Answer in natural language. How many FloorLamps are visible in the scene? Choose between the following options: 3, 0, 1, 2 or 4
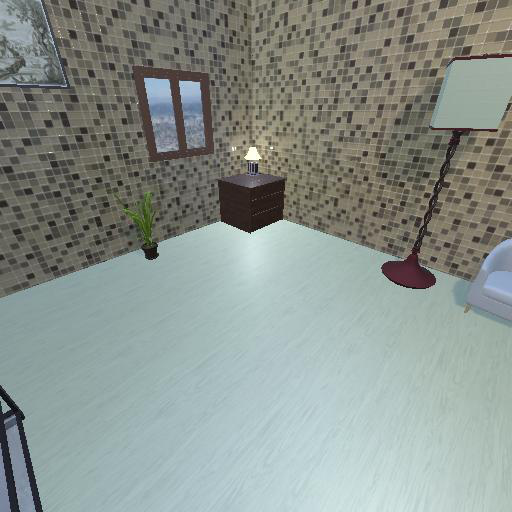
<answer>1</answer>